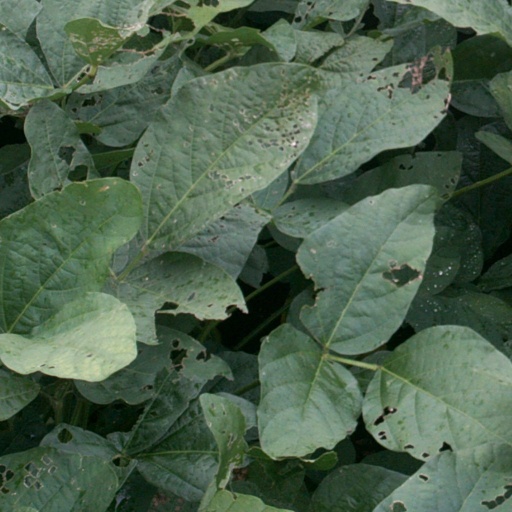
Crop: soybean